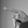
ASL letter: P